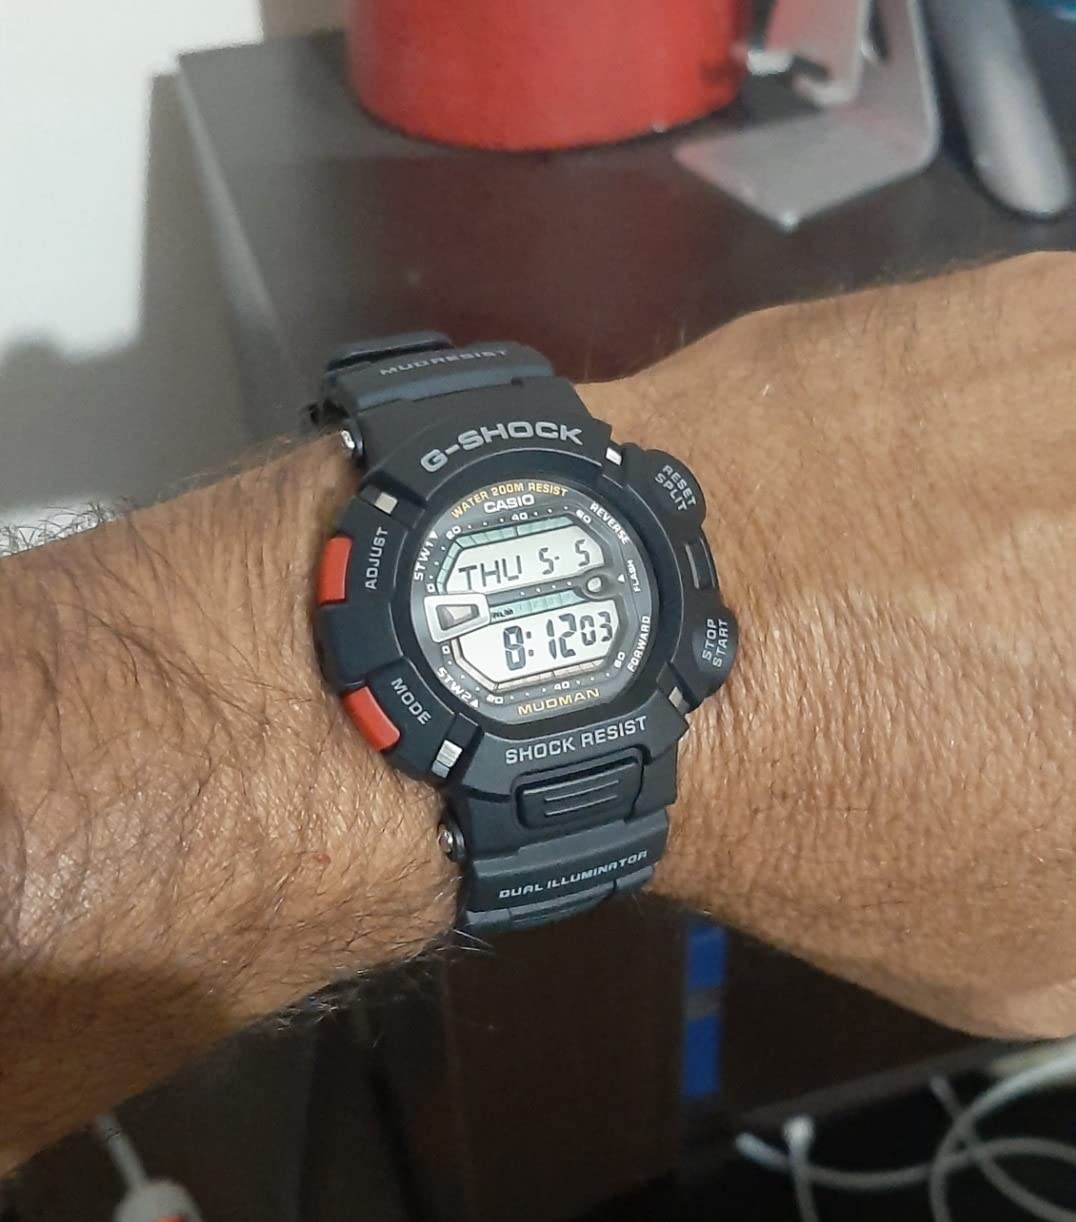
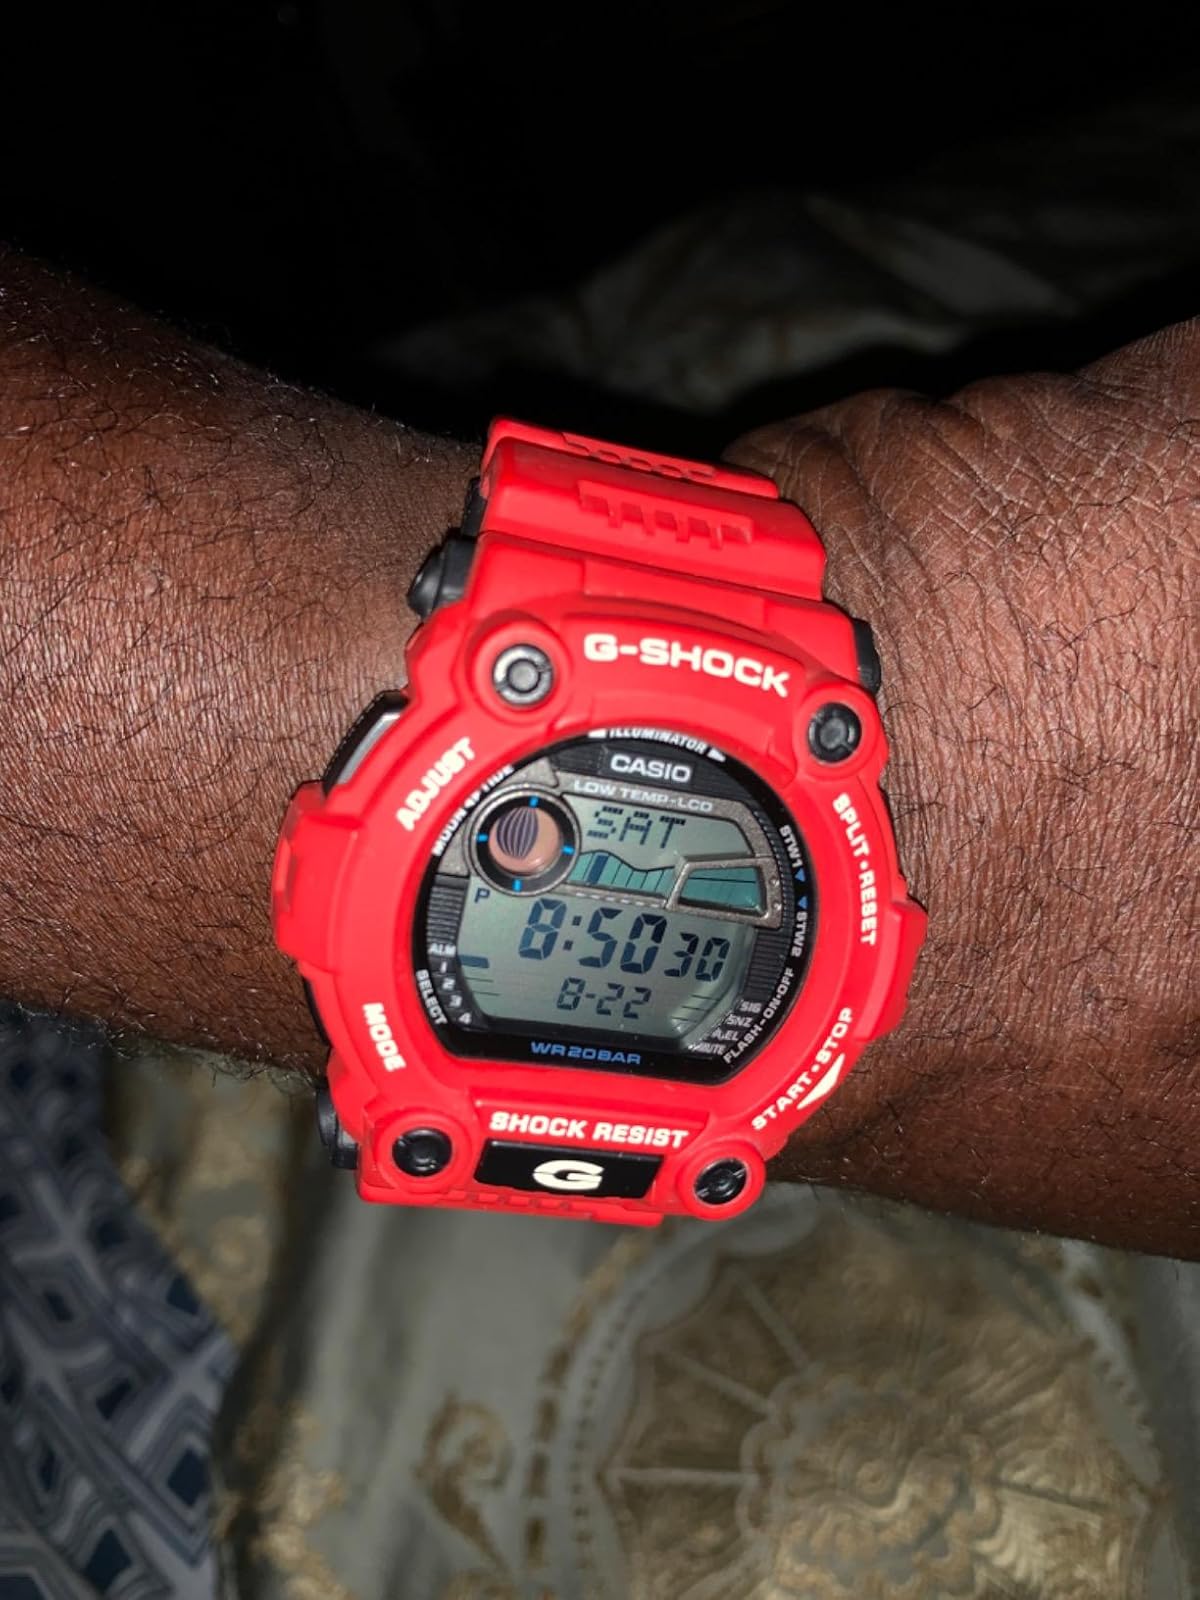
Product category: accessories_watch
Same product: no